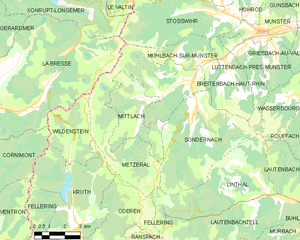
Carte des communes françaises